Cygnus OB2-12

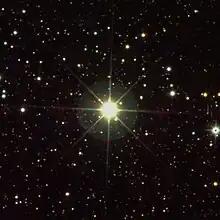
UKIDSS near-infrared image of Cygnus OB2 #12

Cygnus OB2 #12 is generally assumed to be a member of the Cyg OB2 Association, a cluster of young massive stars about away in Cygnus, and resides in a region of the Milky Way from which visible light is heavily absorbed by interstellar dust when viewed from Earth. The dust causes the star to be strongly reddened despite being an intrinsically hot and blue star, hence it has been extensively studied in the infra-red. Were it not for the dust extinction, the star would have a visual magnitude about 1.5, nearly as bright as Deneb (Alpha Cygni), but because of the dust the observed visual magnitude is 11.4 so that it requires binoculars or a small telescope to be seen.